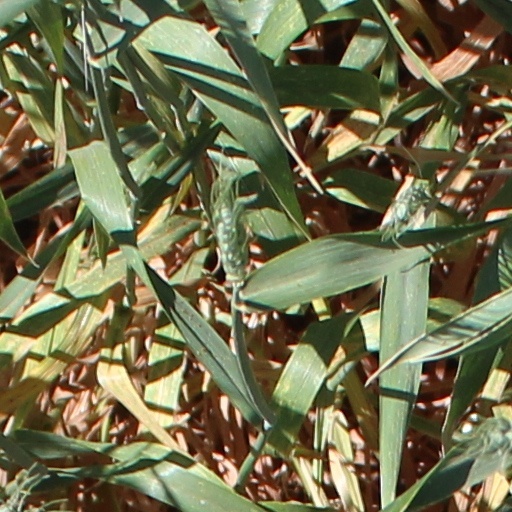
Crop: wheat